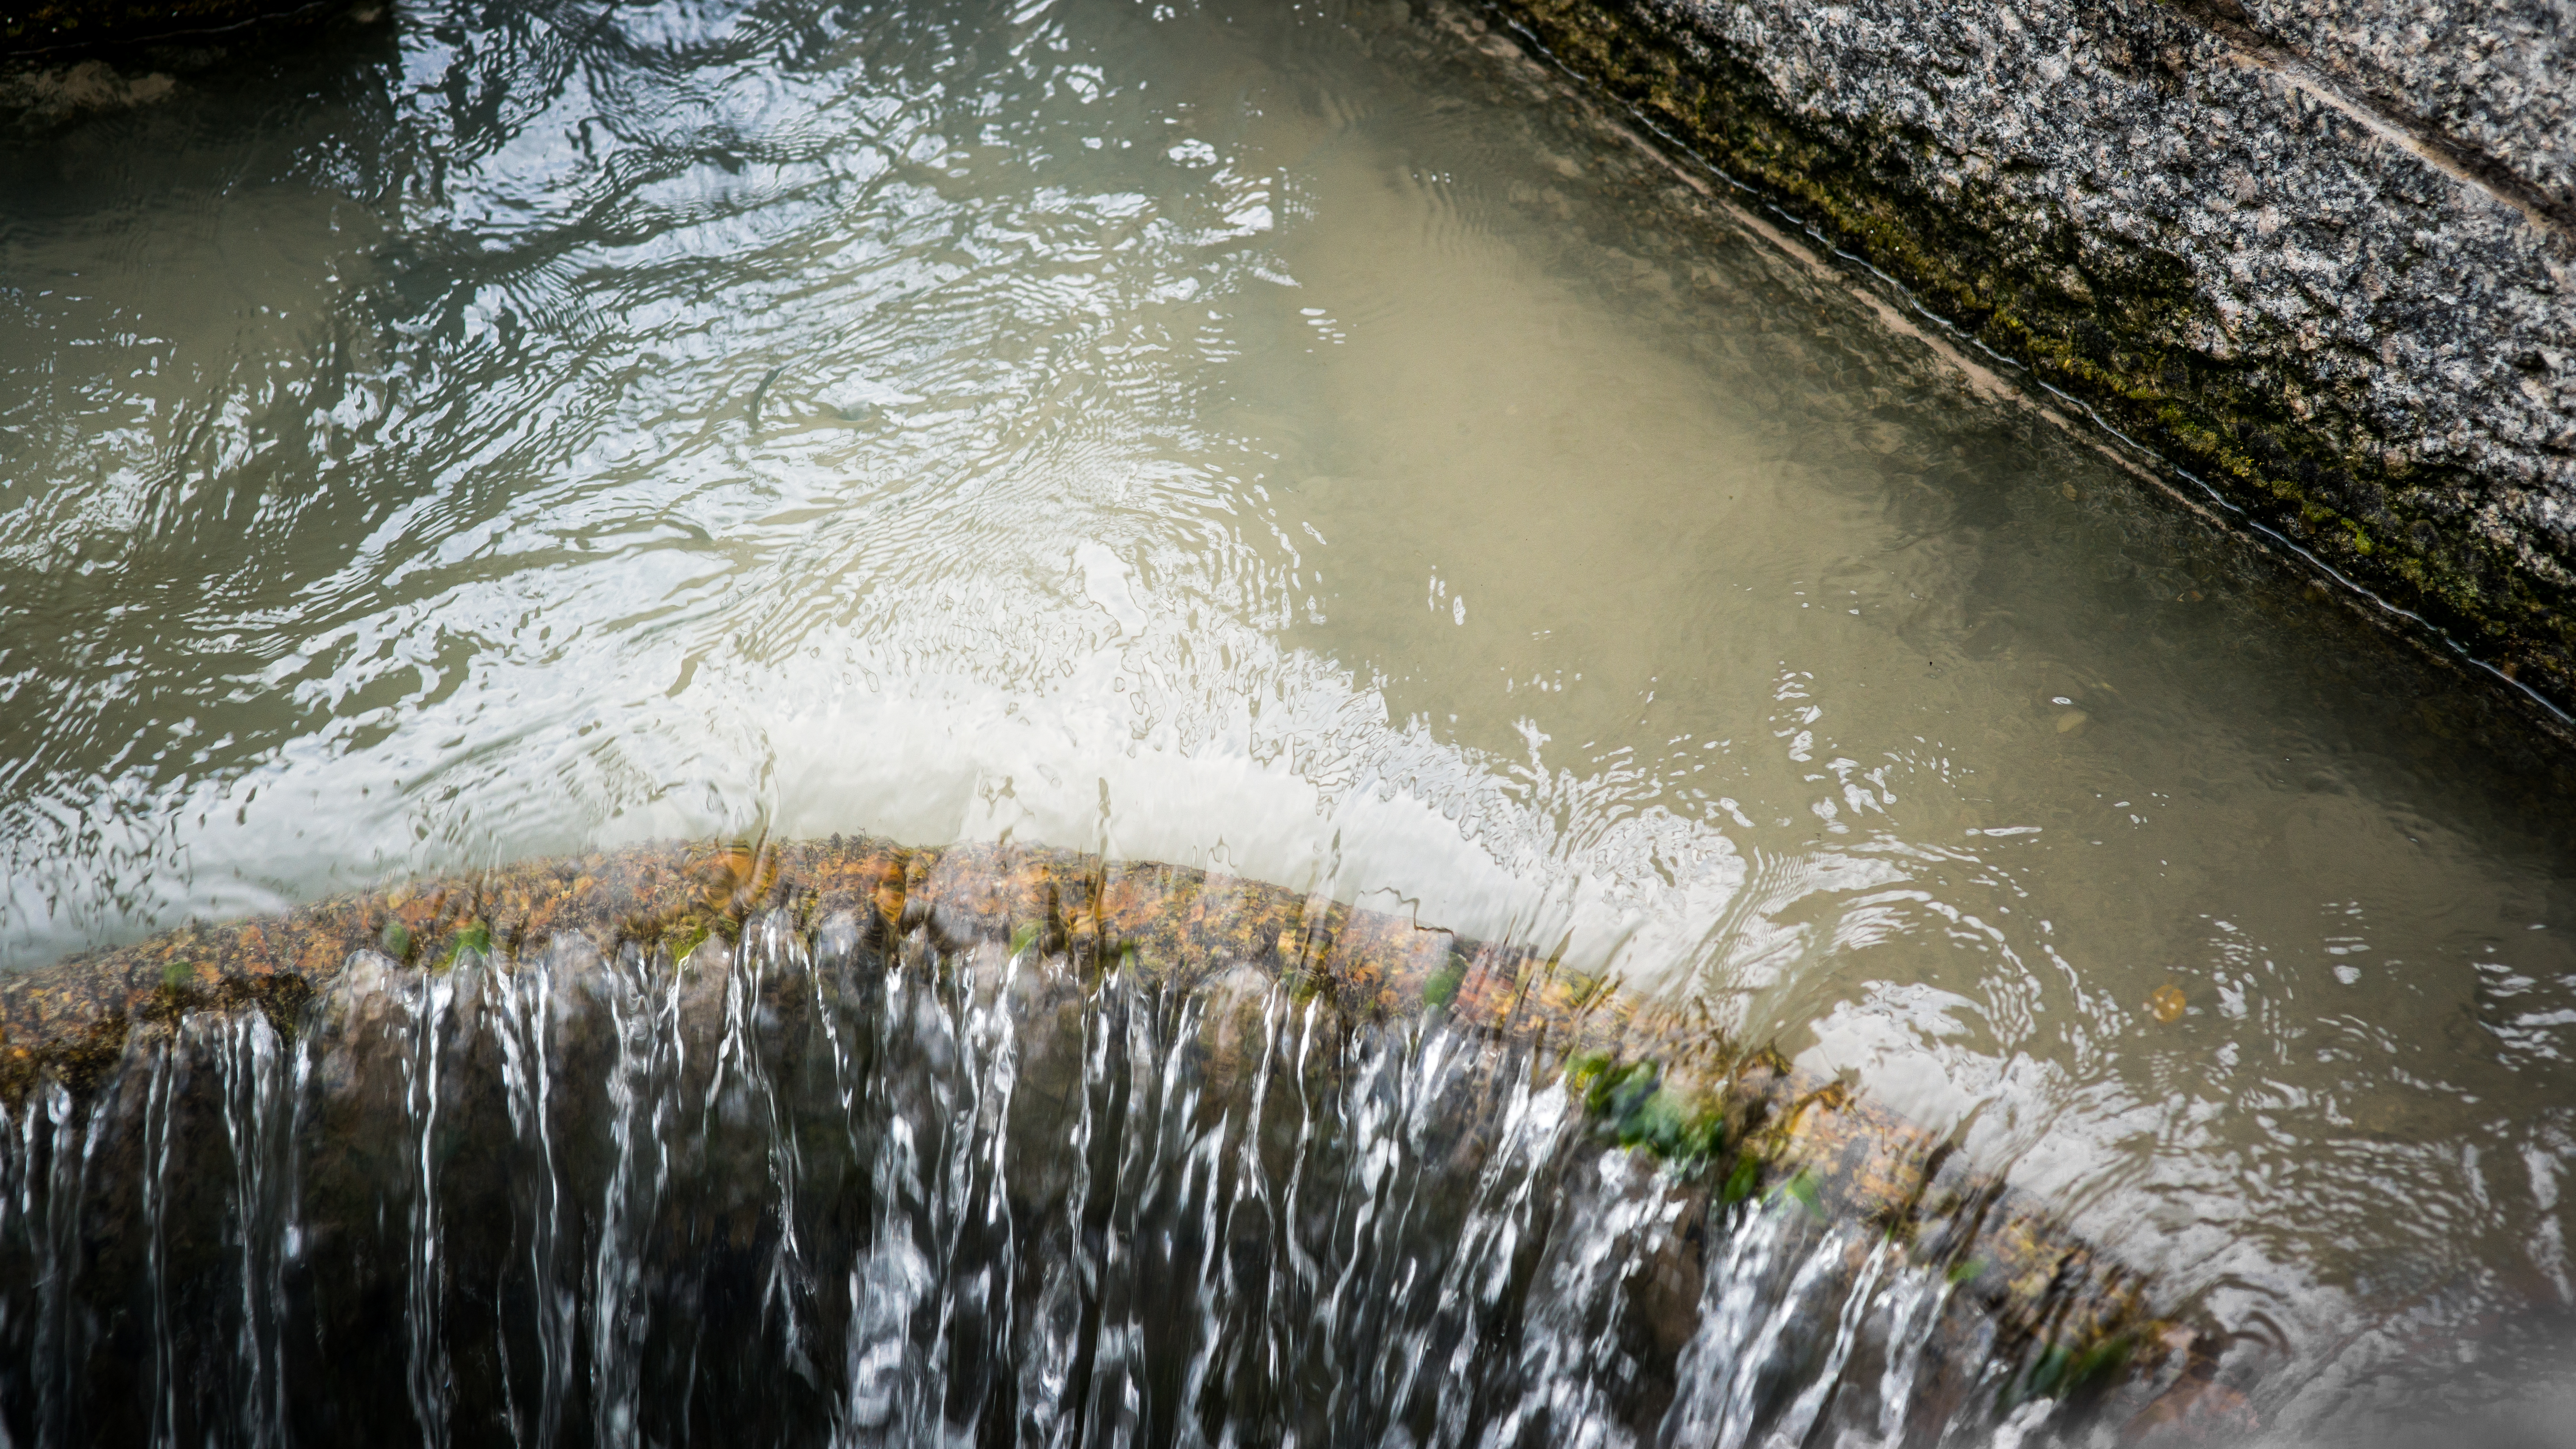
natural, water, water resources, plant, botany, natural landscape, sunlight, vegetation, watercourse, grass, liquid, lake, bank, morning, tree, water feature, grass family, landscape, event, stream, reflection, spring, forest, wind wave, wave, rock, pond, reservoir, winter, wood, river, recreation, freezing